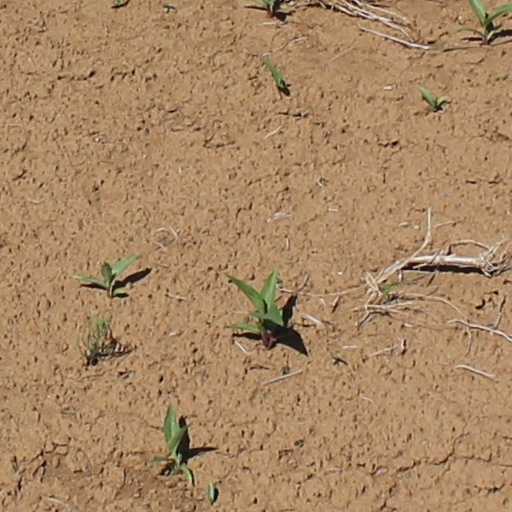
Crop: wheat